Charles Cordiner

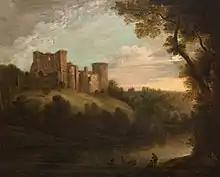
"Bothwell Castle"

Charles Cordiner became Episcopalian minister of St Andrew's Chapel, Banff, in 1769. He became known as a writer on antiquities. He died at Banff on 18 November 1794, aged forty-eight, leaving a widow and eight children. James Cordiner was his son.